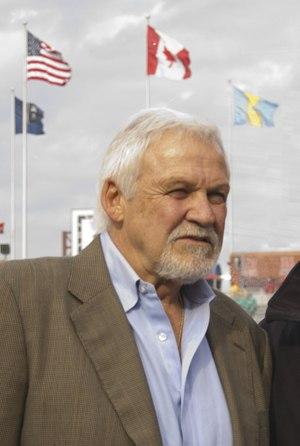
Bernard Marcel Parent, dit Bernie, est un joueur professionnel de hockey sur glace.
Yves Archambault est un joueur professionnel de hockey sur glace en Amérique du Nord.